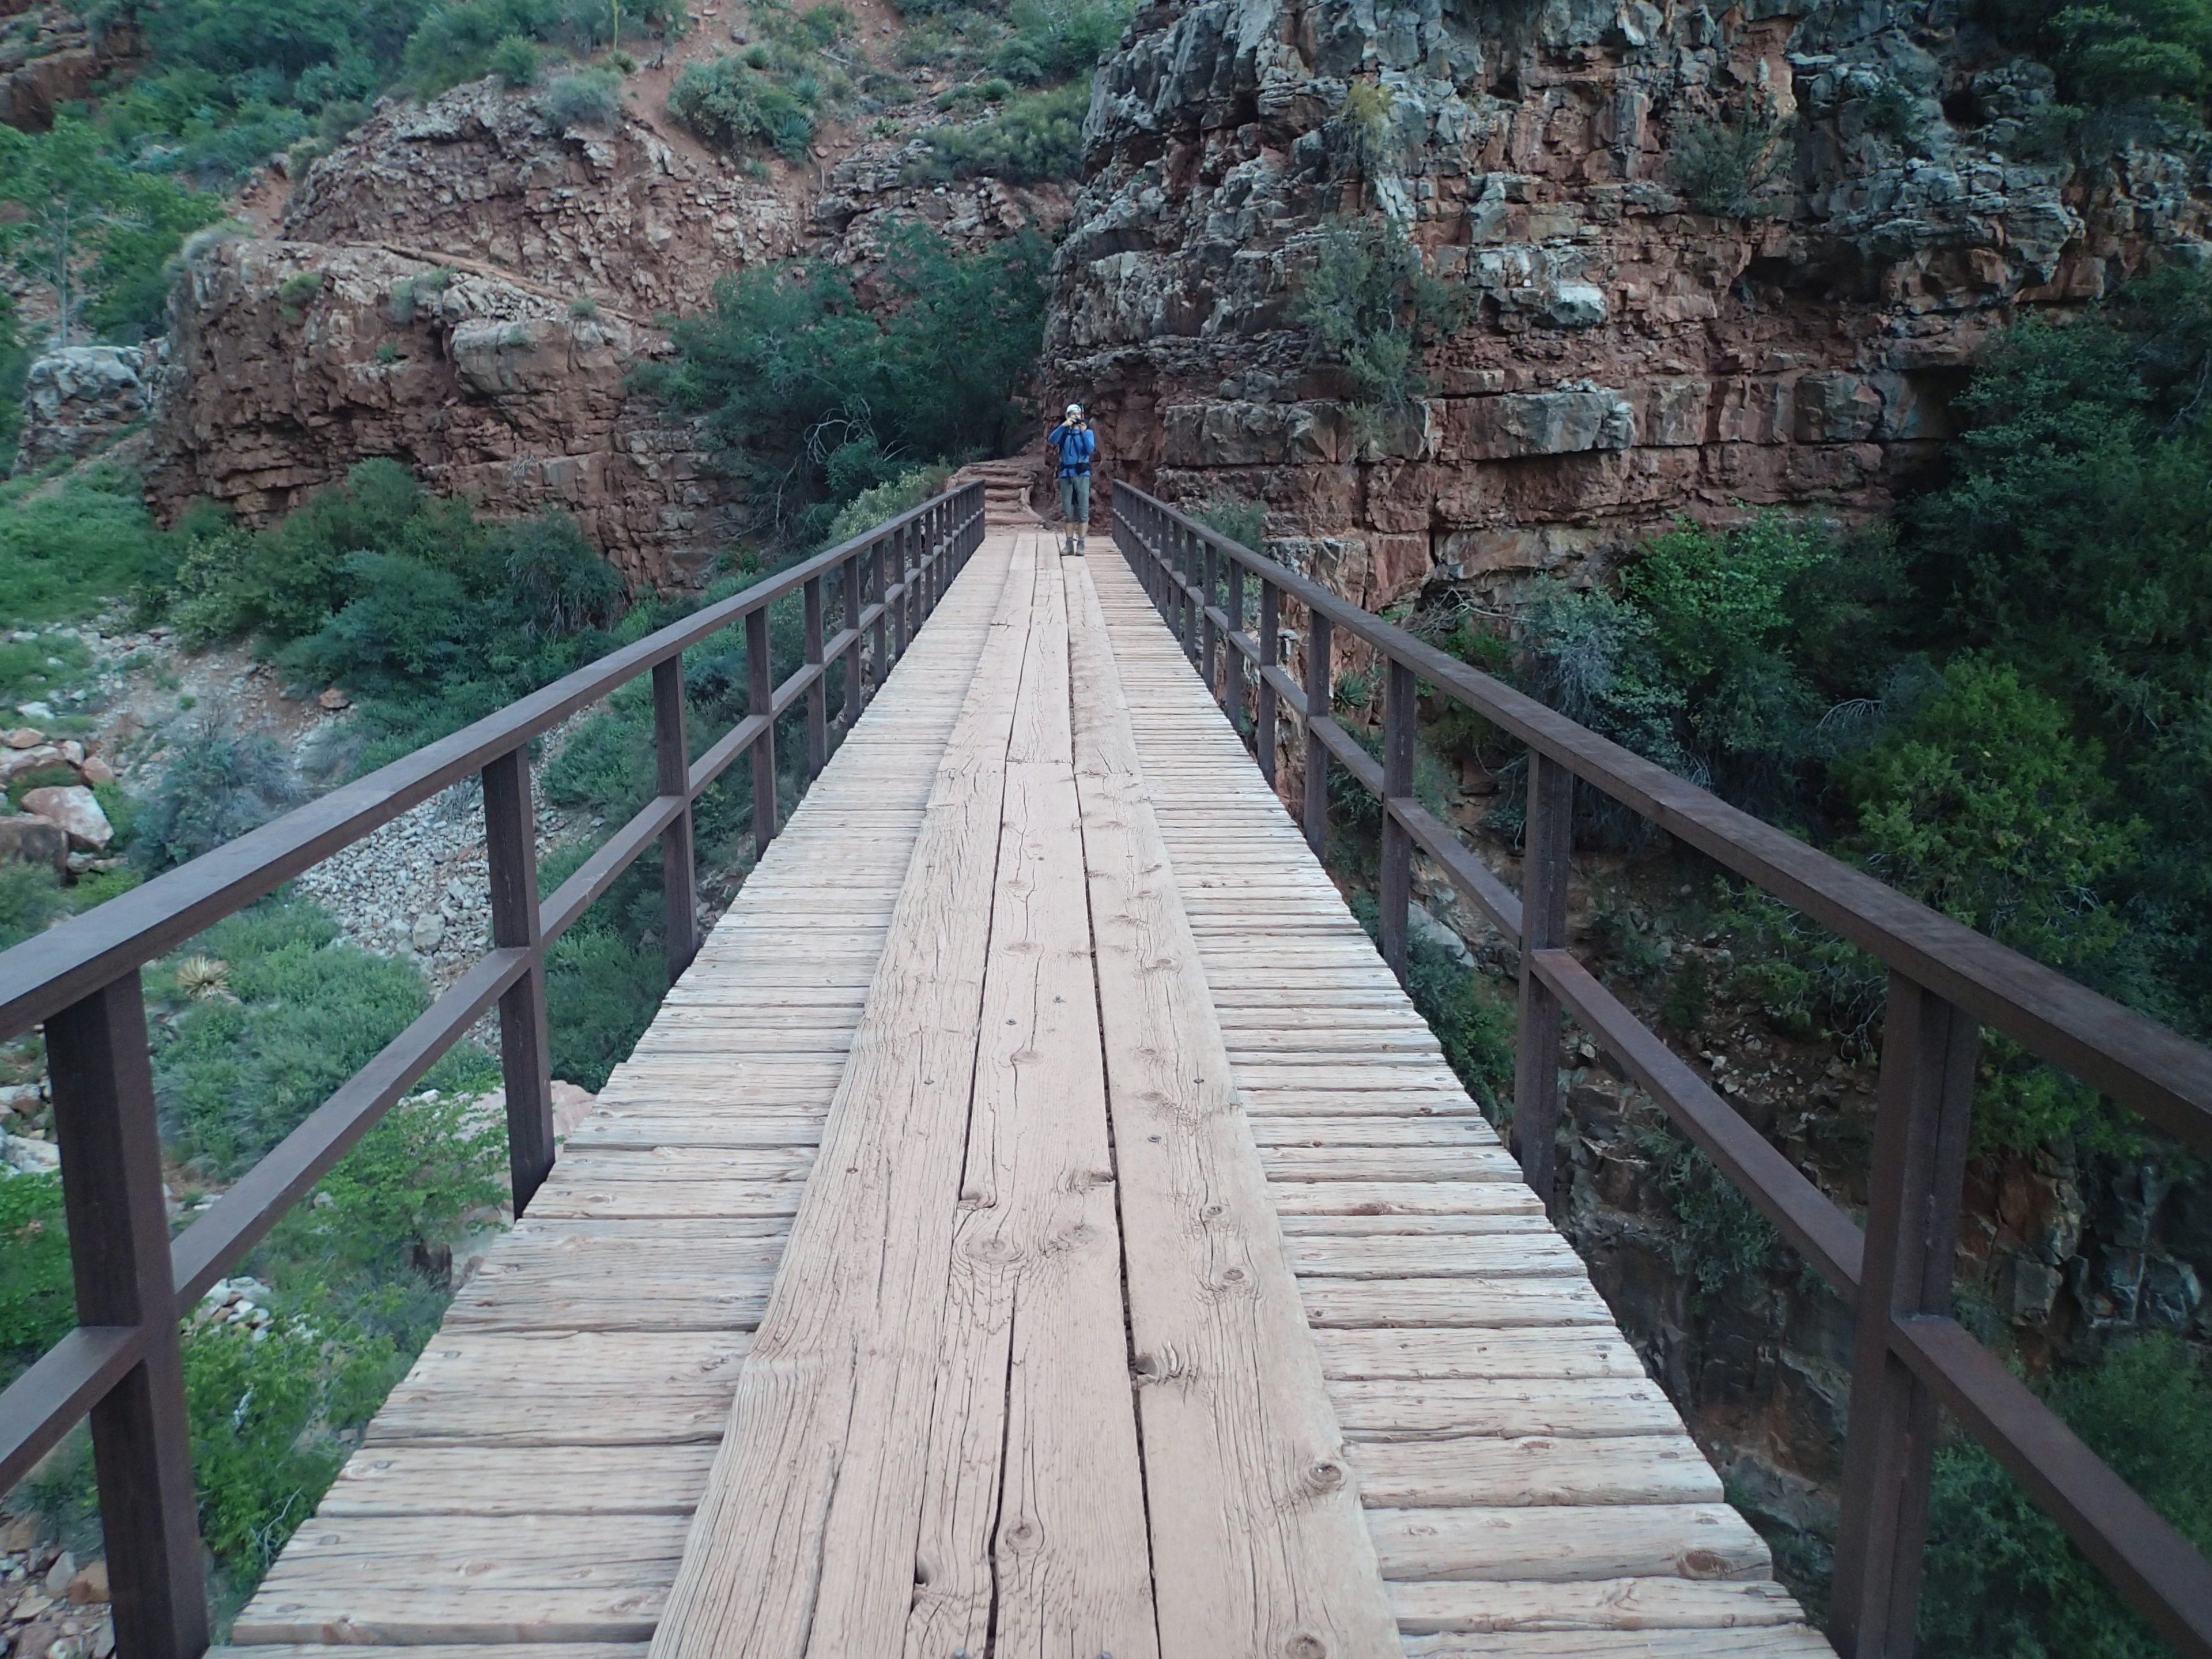
bridge, walkway, suspension bridge, rope bridge, grandcanyon, nonbuilding structure